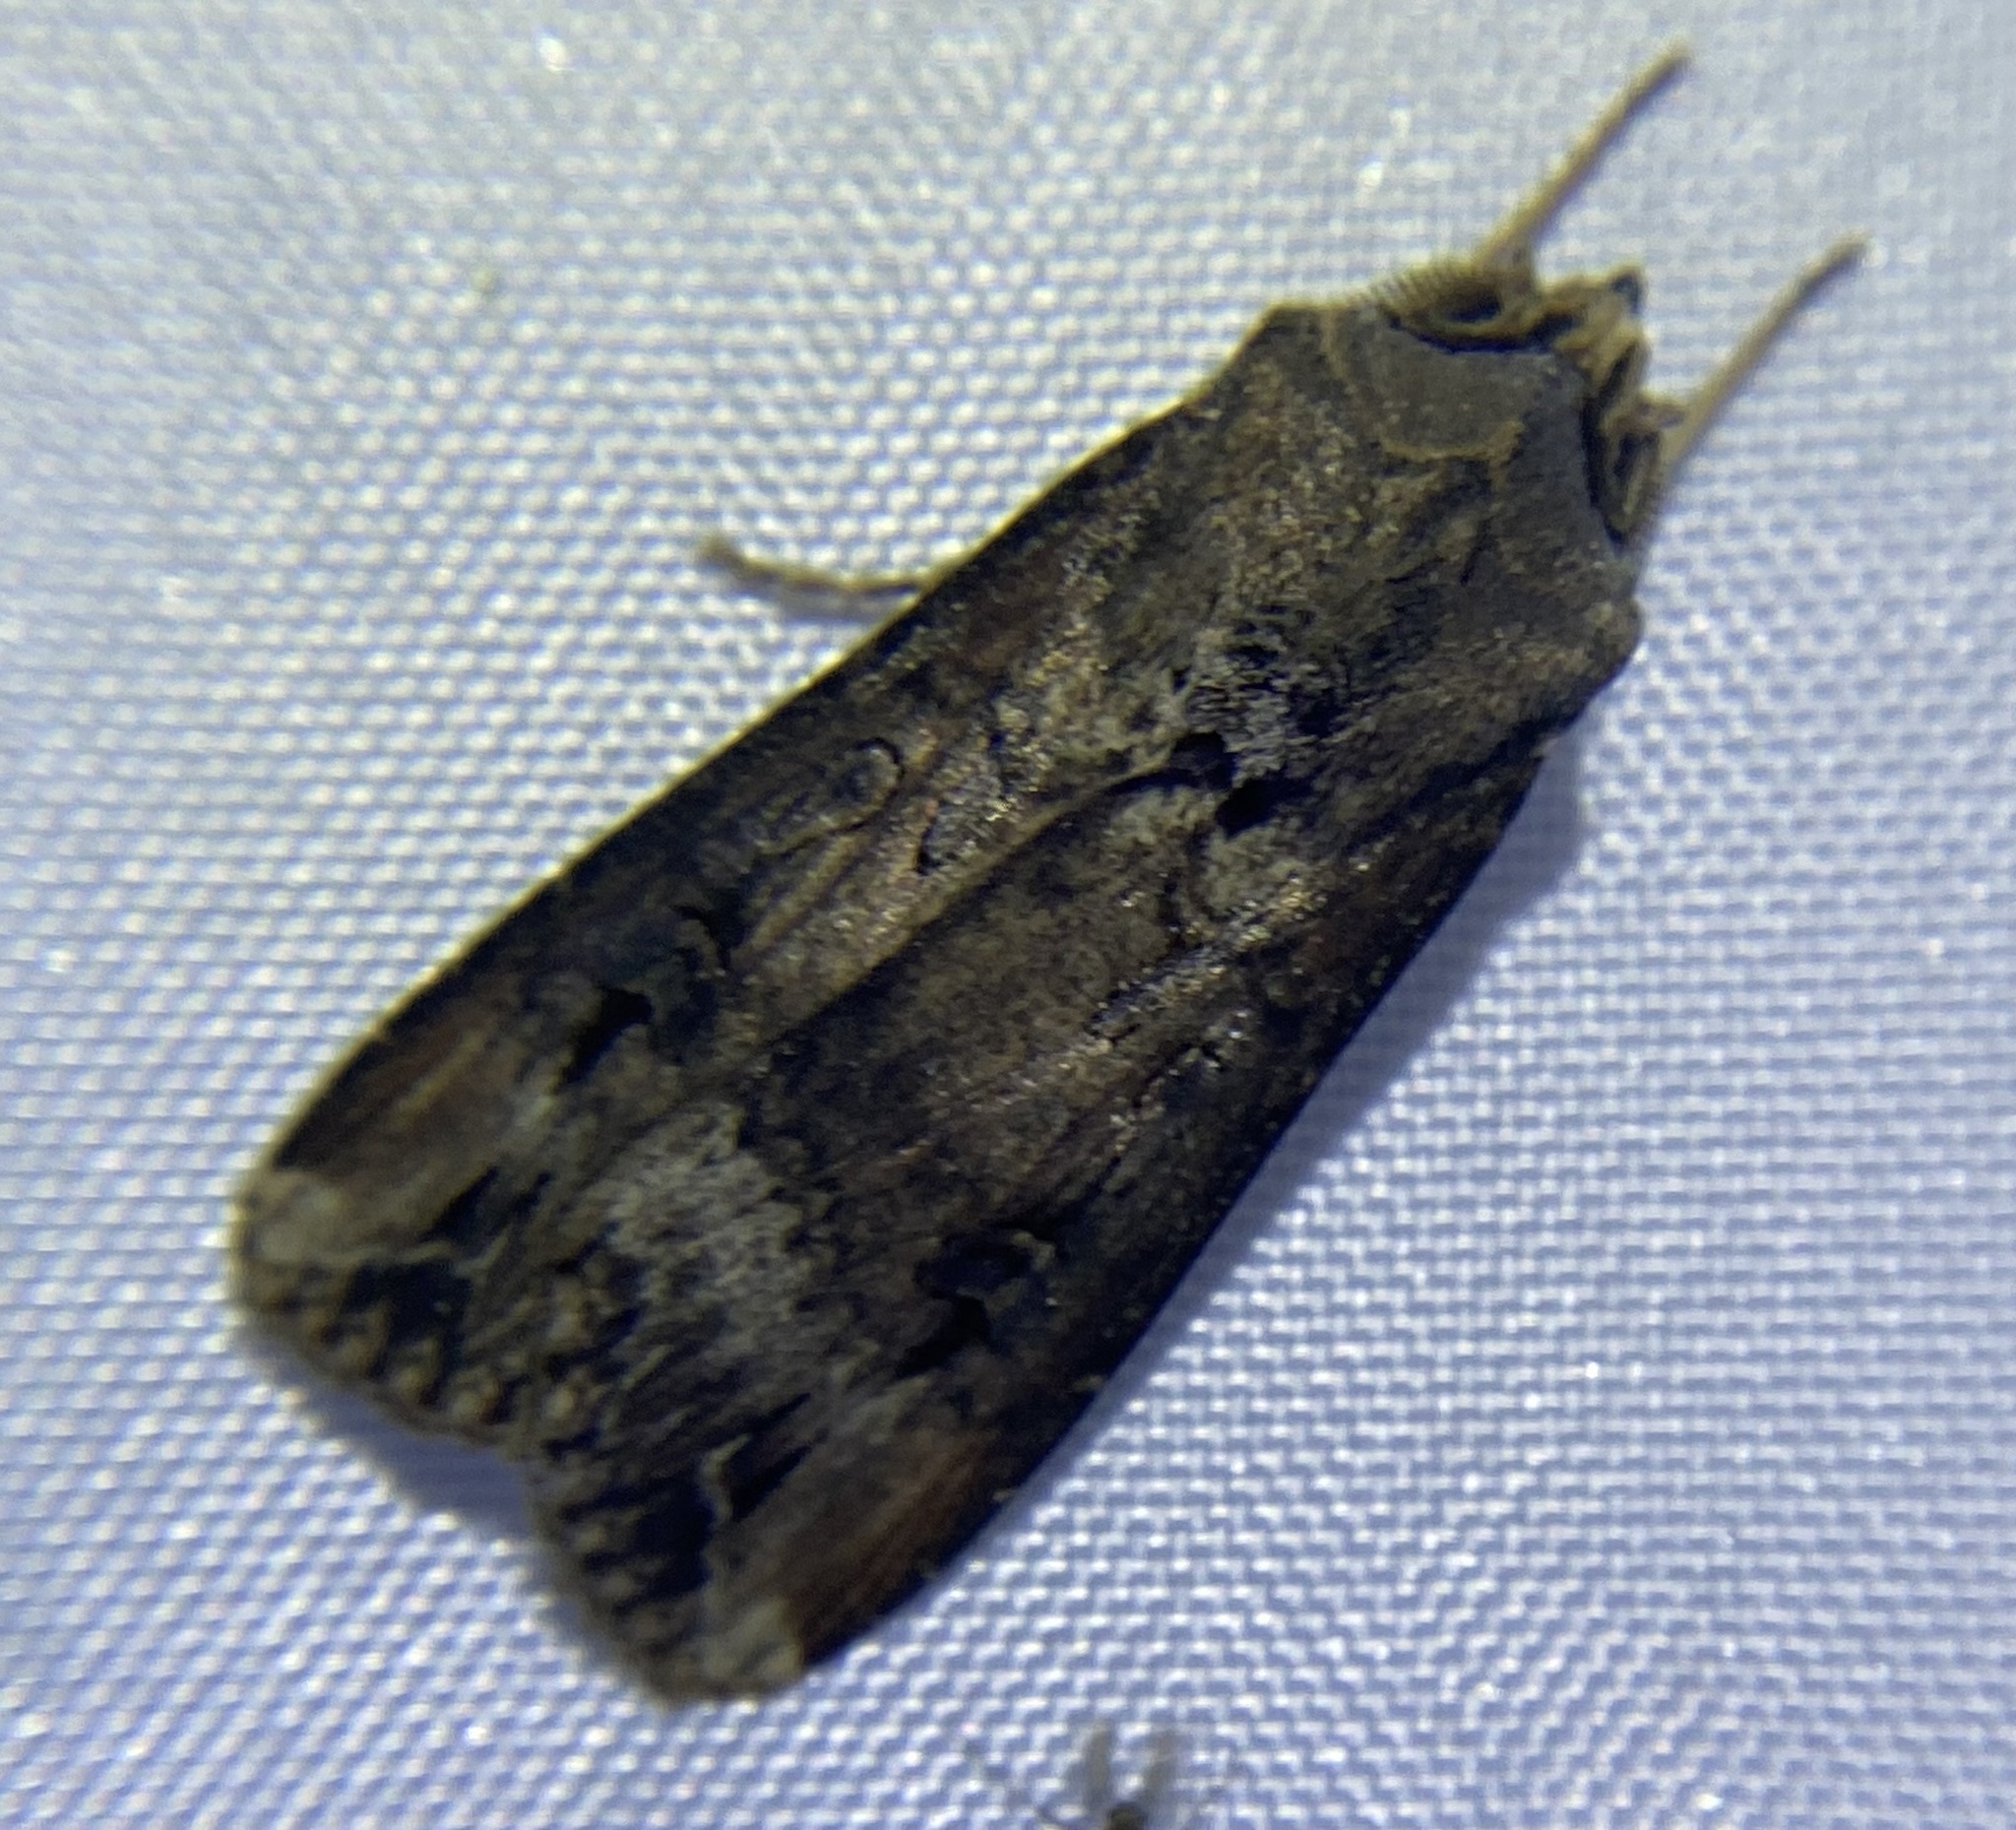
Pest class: cutworms